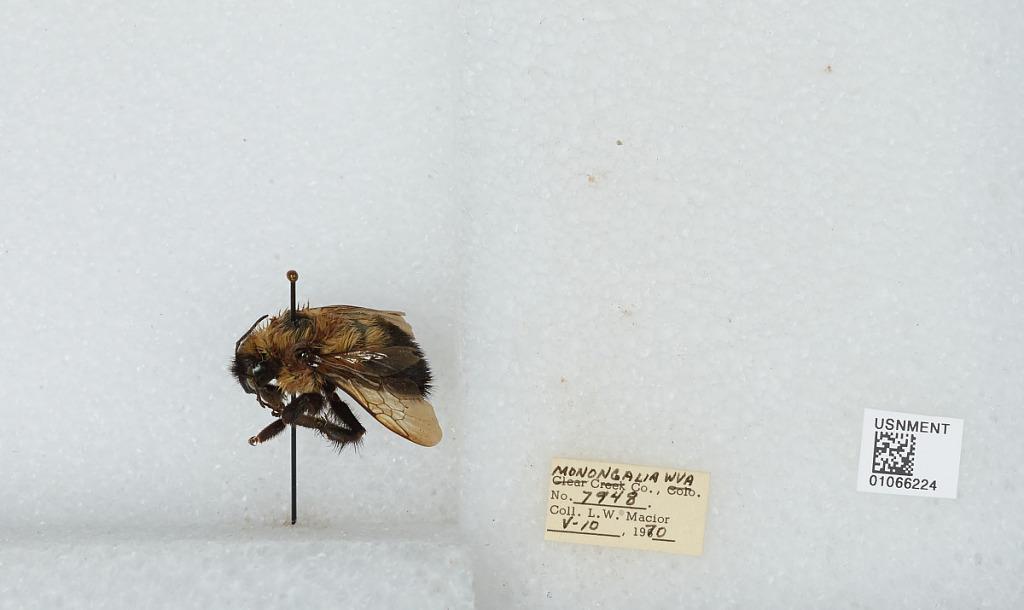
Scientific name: Bombus (Pyrobombus) bimaculatus Cresson
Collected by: L. Macior
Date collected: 1970-5-10
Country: United States
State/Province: West Virginia
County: Monongalia
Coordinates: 39.6303, -80.0464